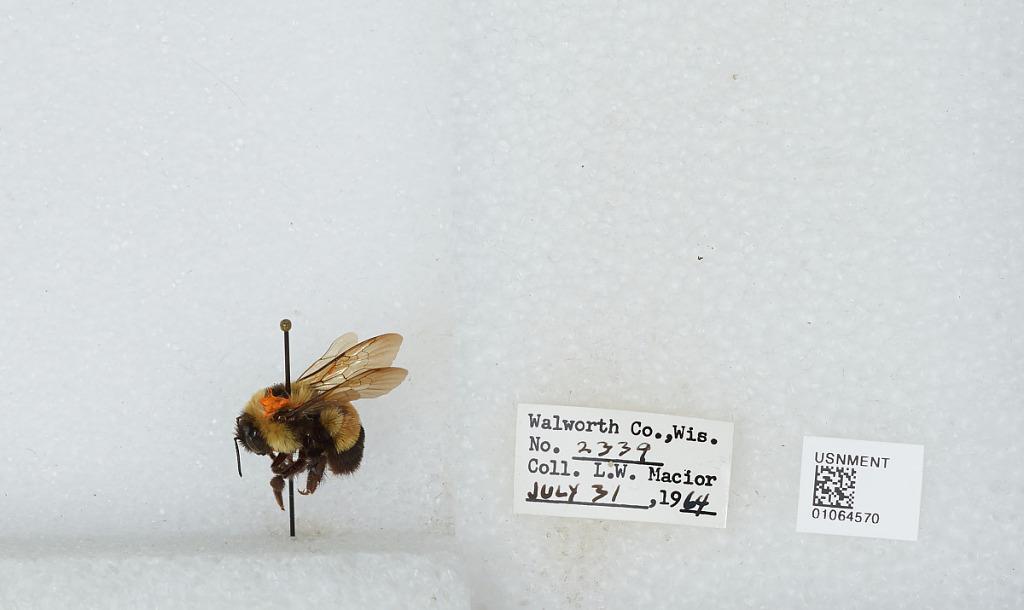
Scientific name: Bombus (Bombus) affinis Cresson
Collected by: L. Macior
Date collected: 1964-7-31
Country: United States
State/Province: Wisconsin
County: Walworth
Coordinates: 42.67, -88.54